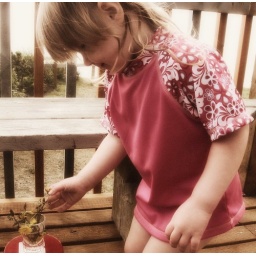
she picked these flowers and grandma helped her put them in a cup with water